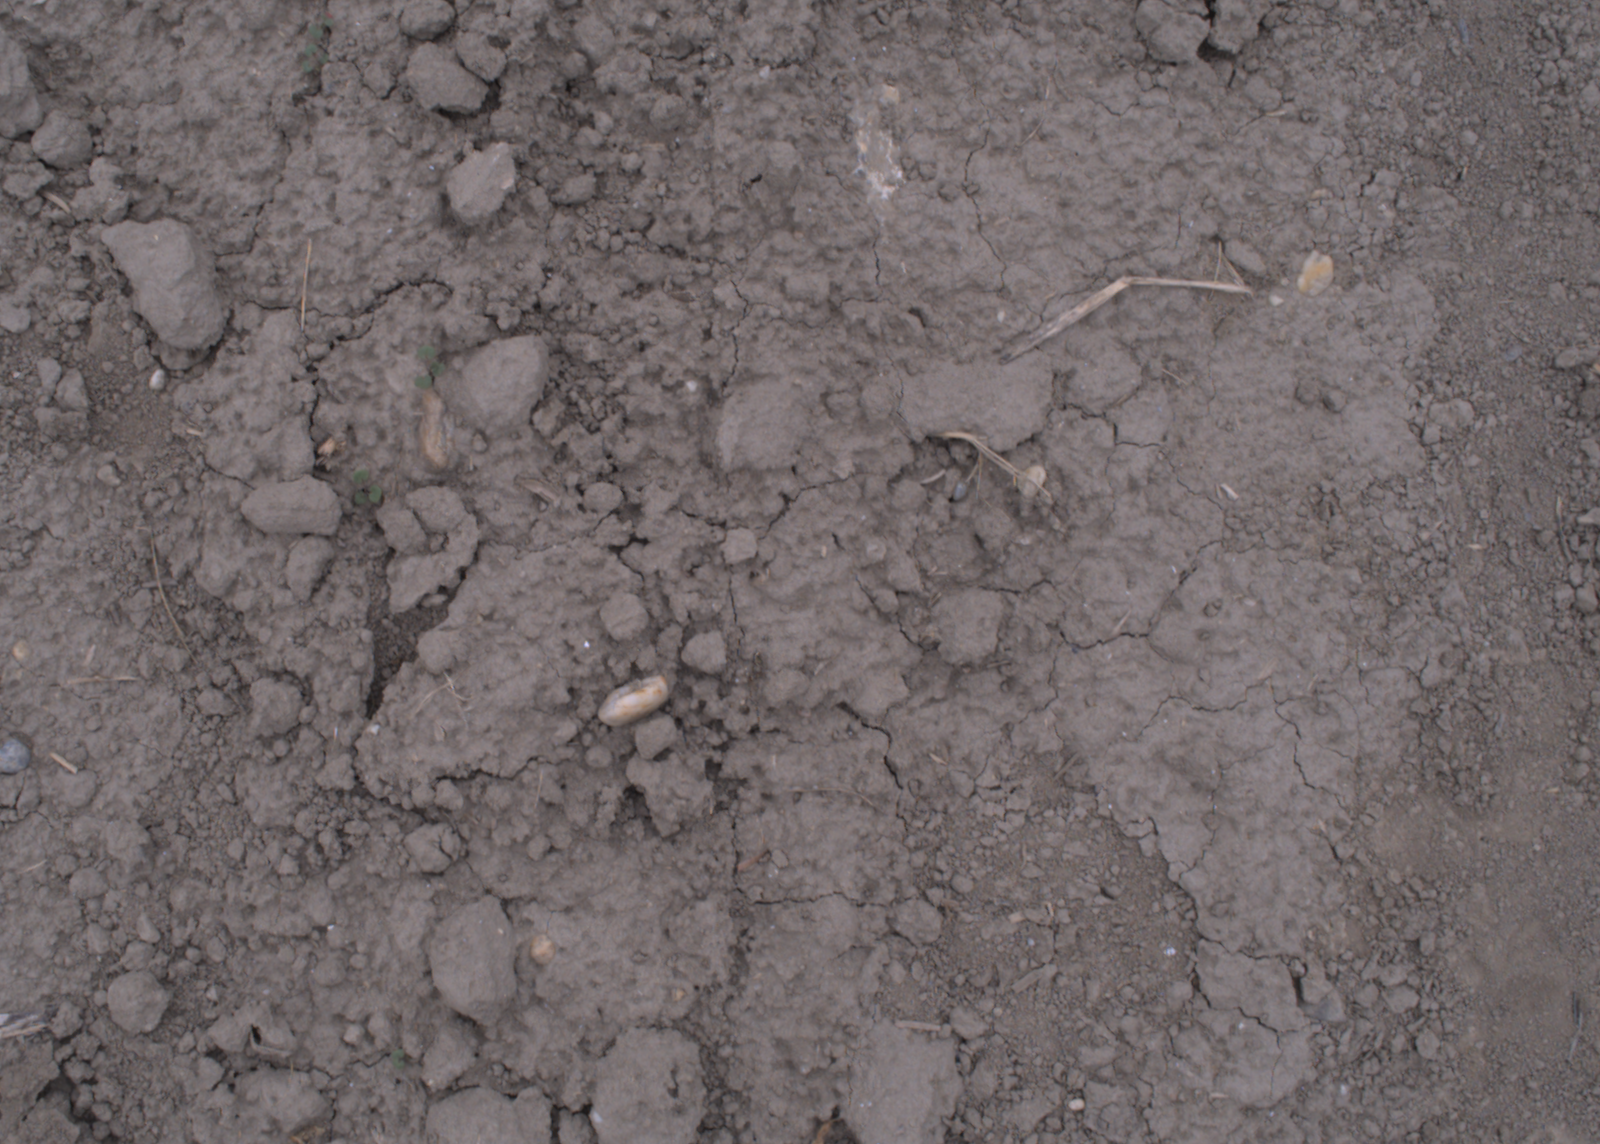
Capture date: 17.08.2020 11:53:27
Weather: cloudy
Wind: light
Seeding date: 21.07.2020
Plant canopy height (mm): 910